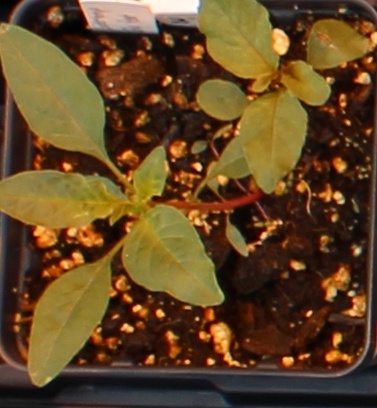
Label: Waterhemp